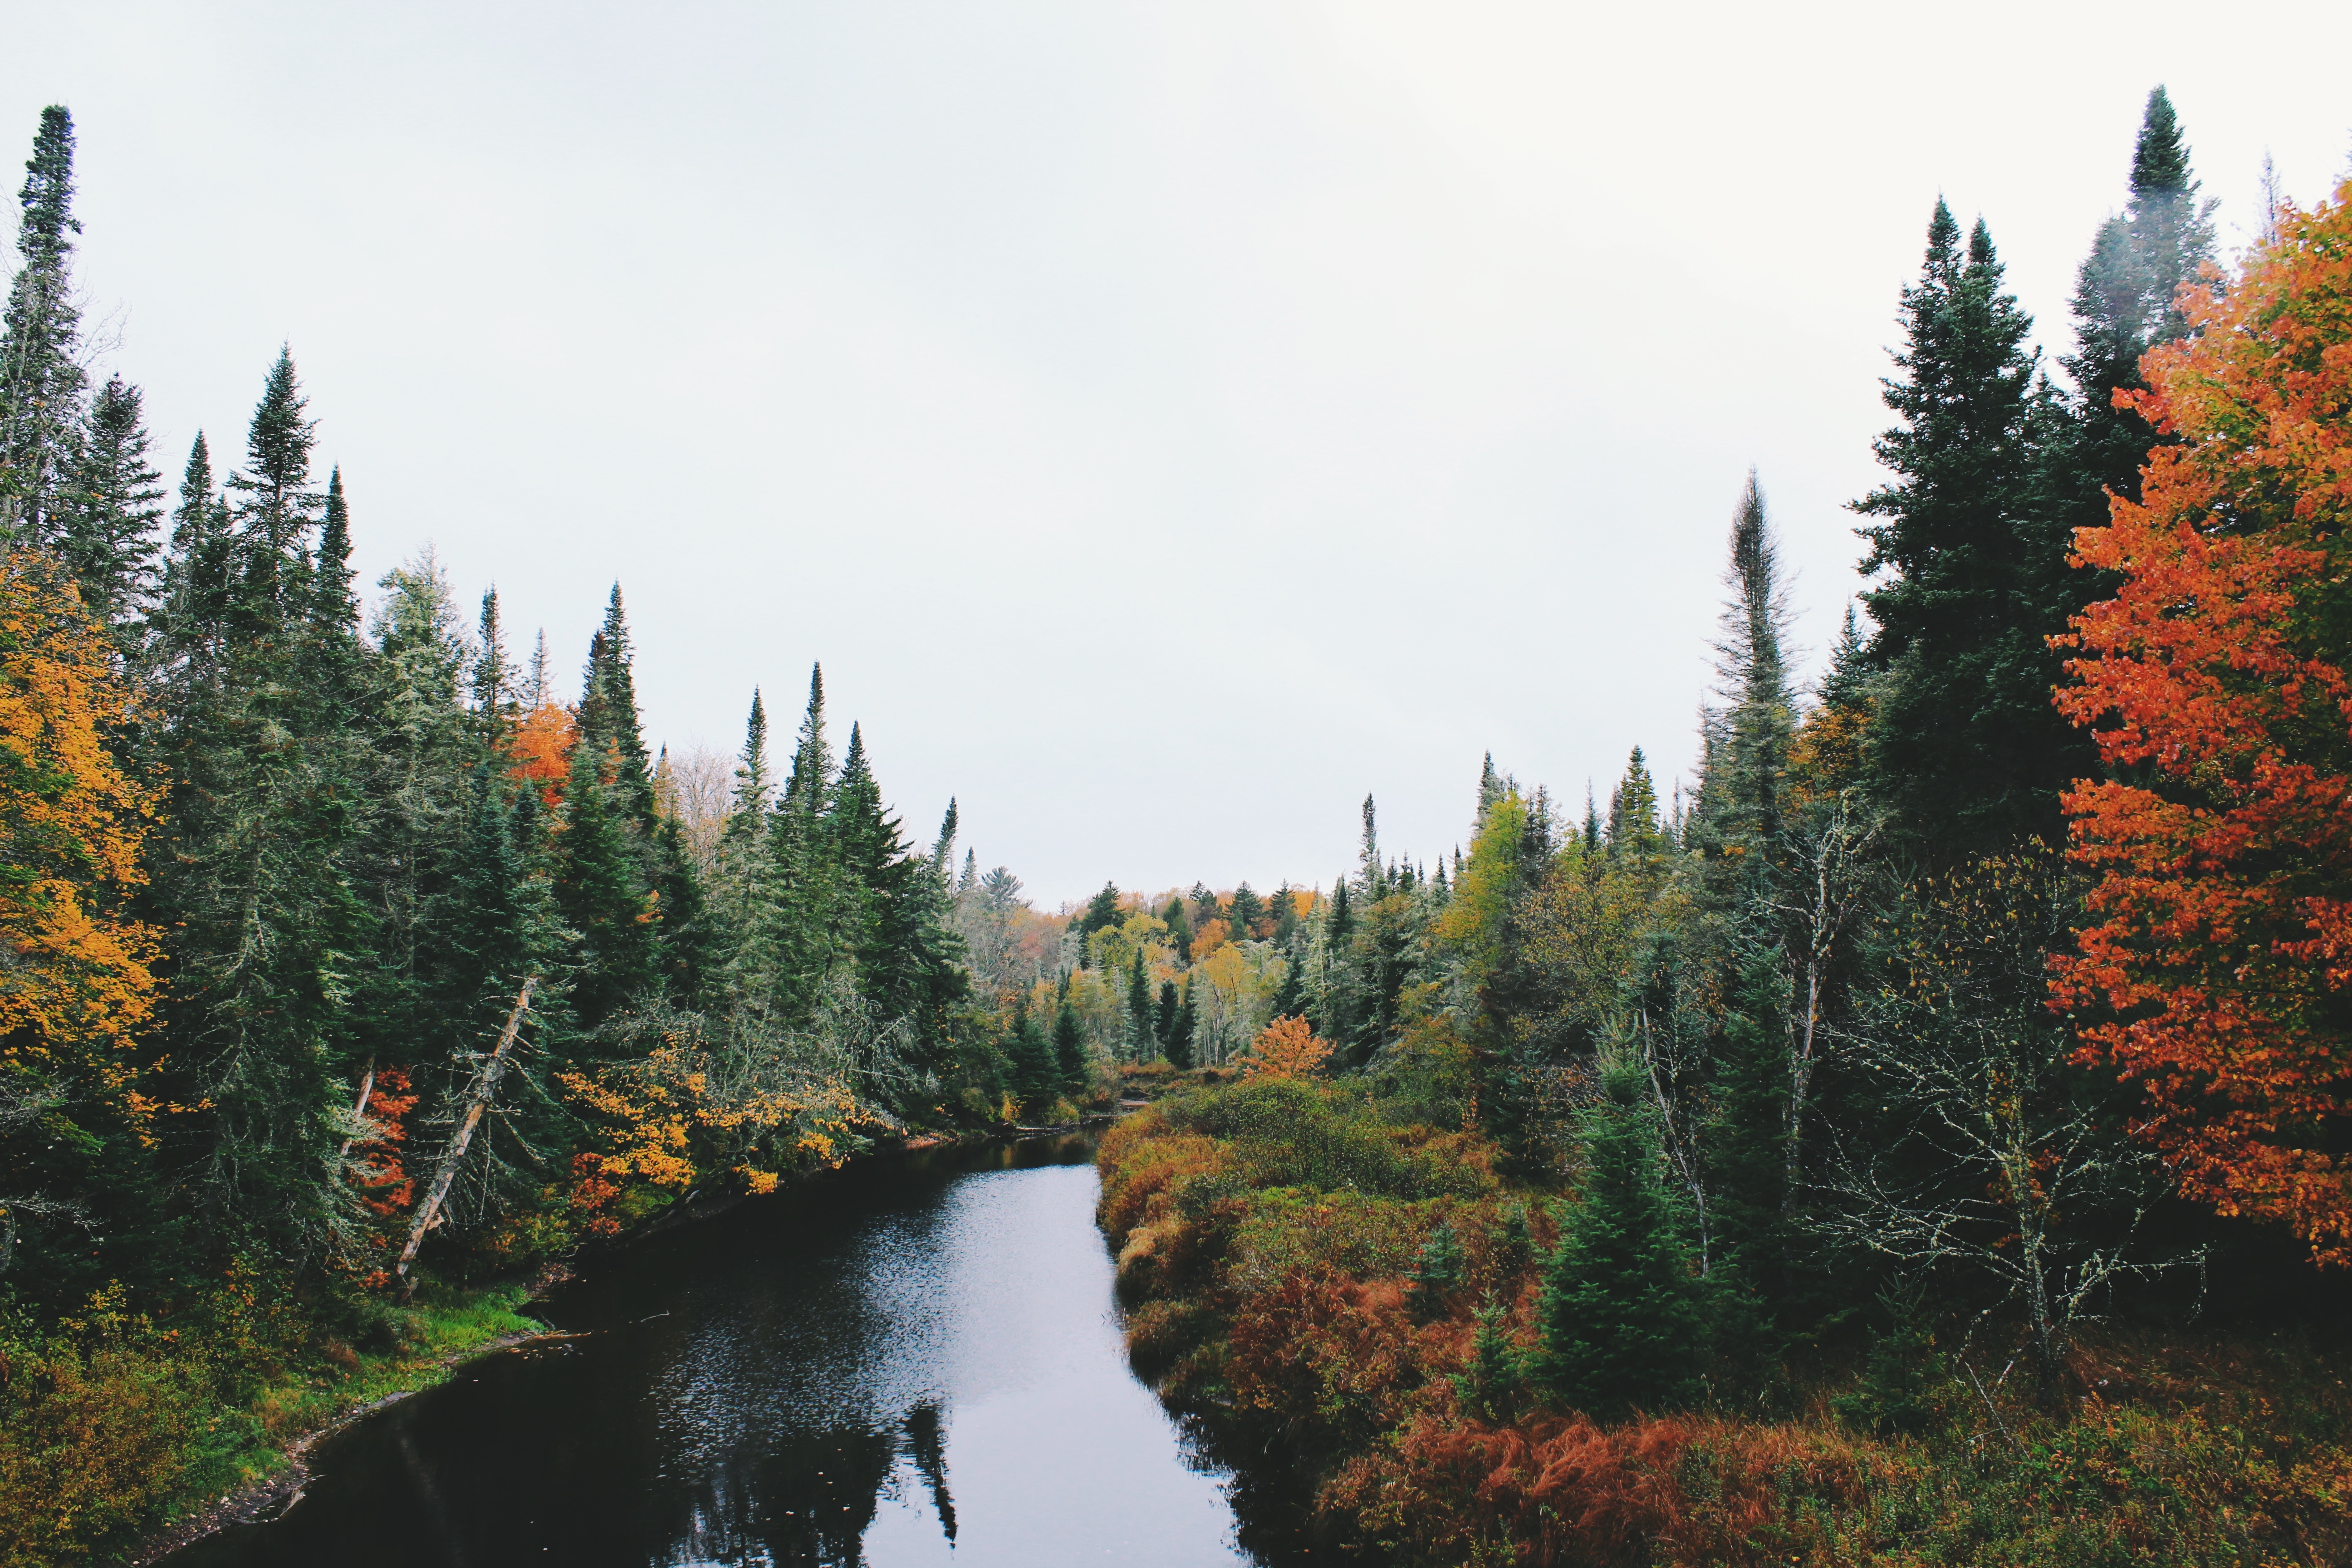
tree, nature, forest, wilderness, mountain, trail, leaf, lake, river, mountain range, reflection, autumn, season, ridge, larch, ecosystem, biome, woody plant, temperate coniferous forest